Gray whale

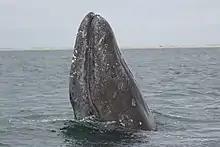
Spyhopping off the Alaskan coast

Even though South Korea put the most effort into conservation of the species among the Asian nations, there are no confirmed sightings along the Korean Peninsula or even in the Sea of Japan in recent years.